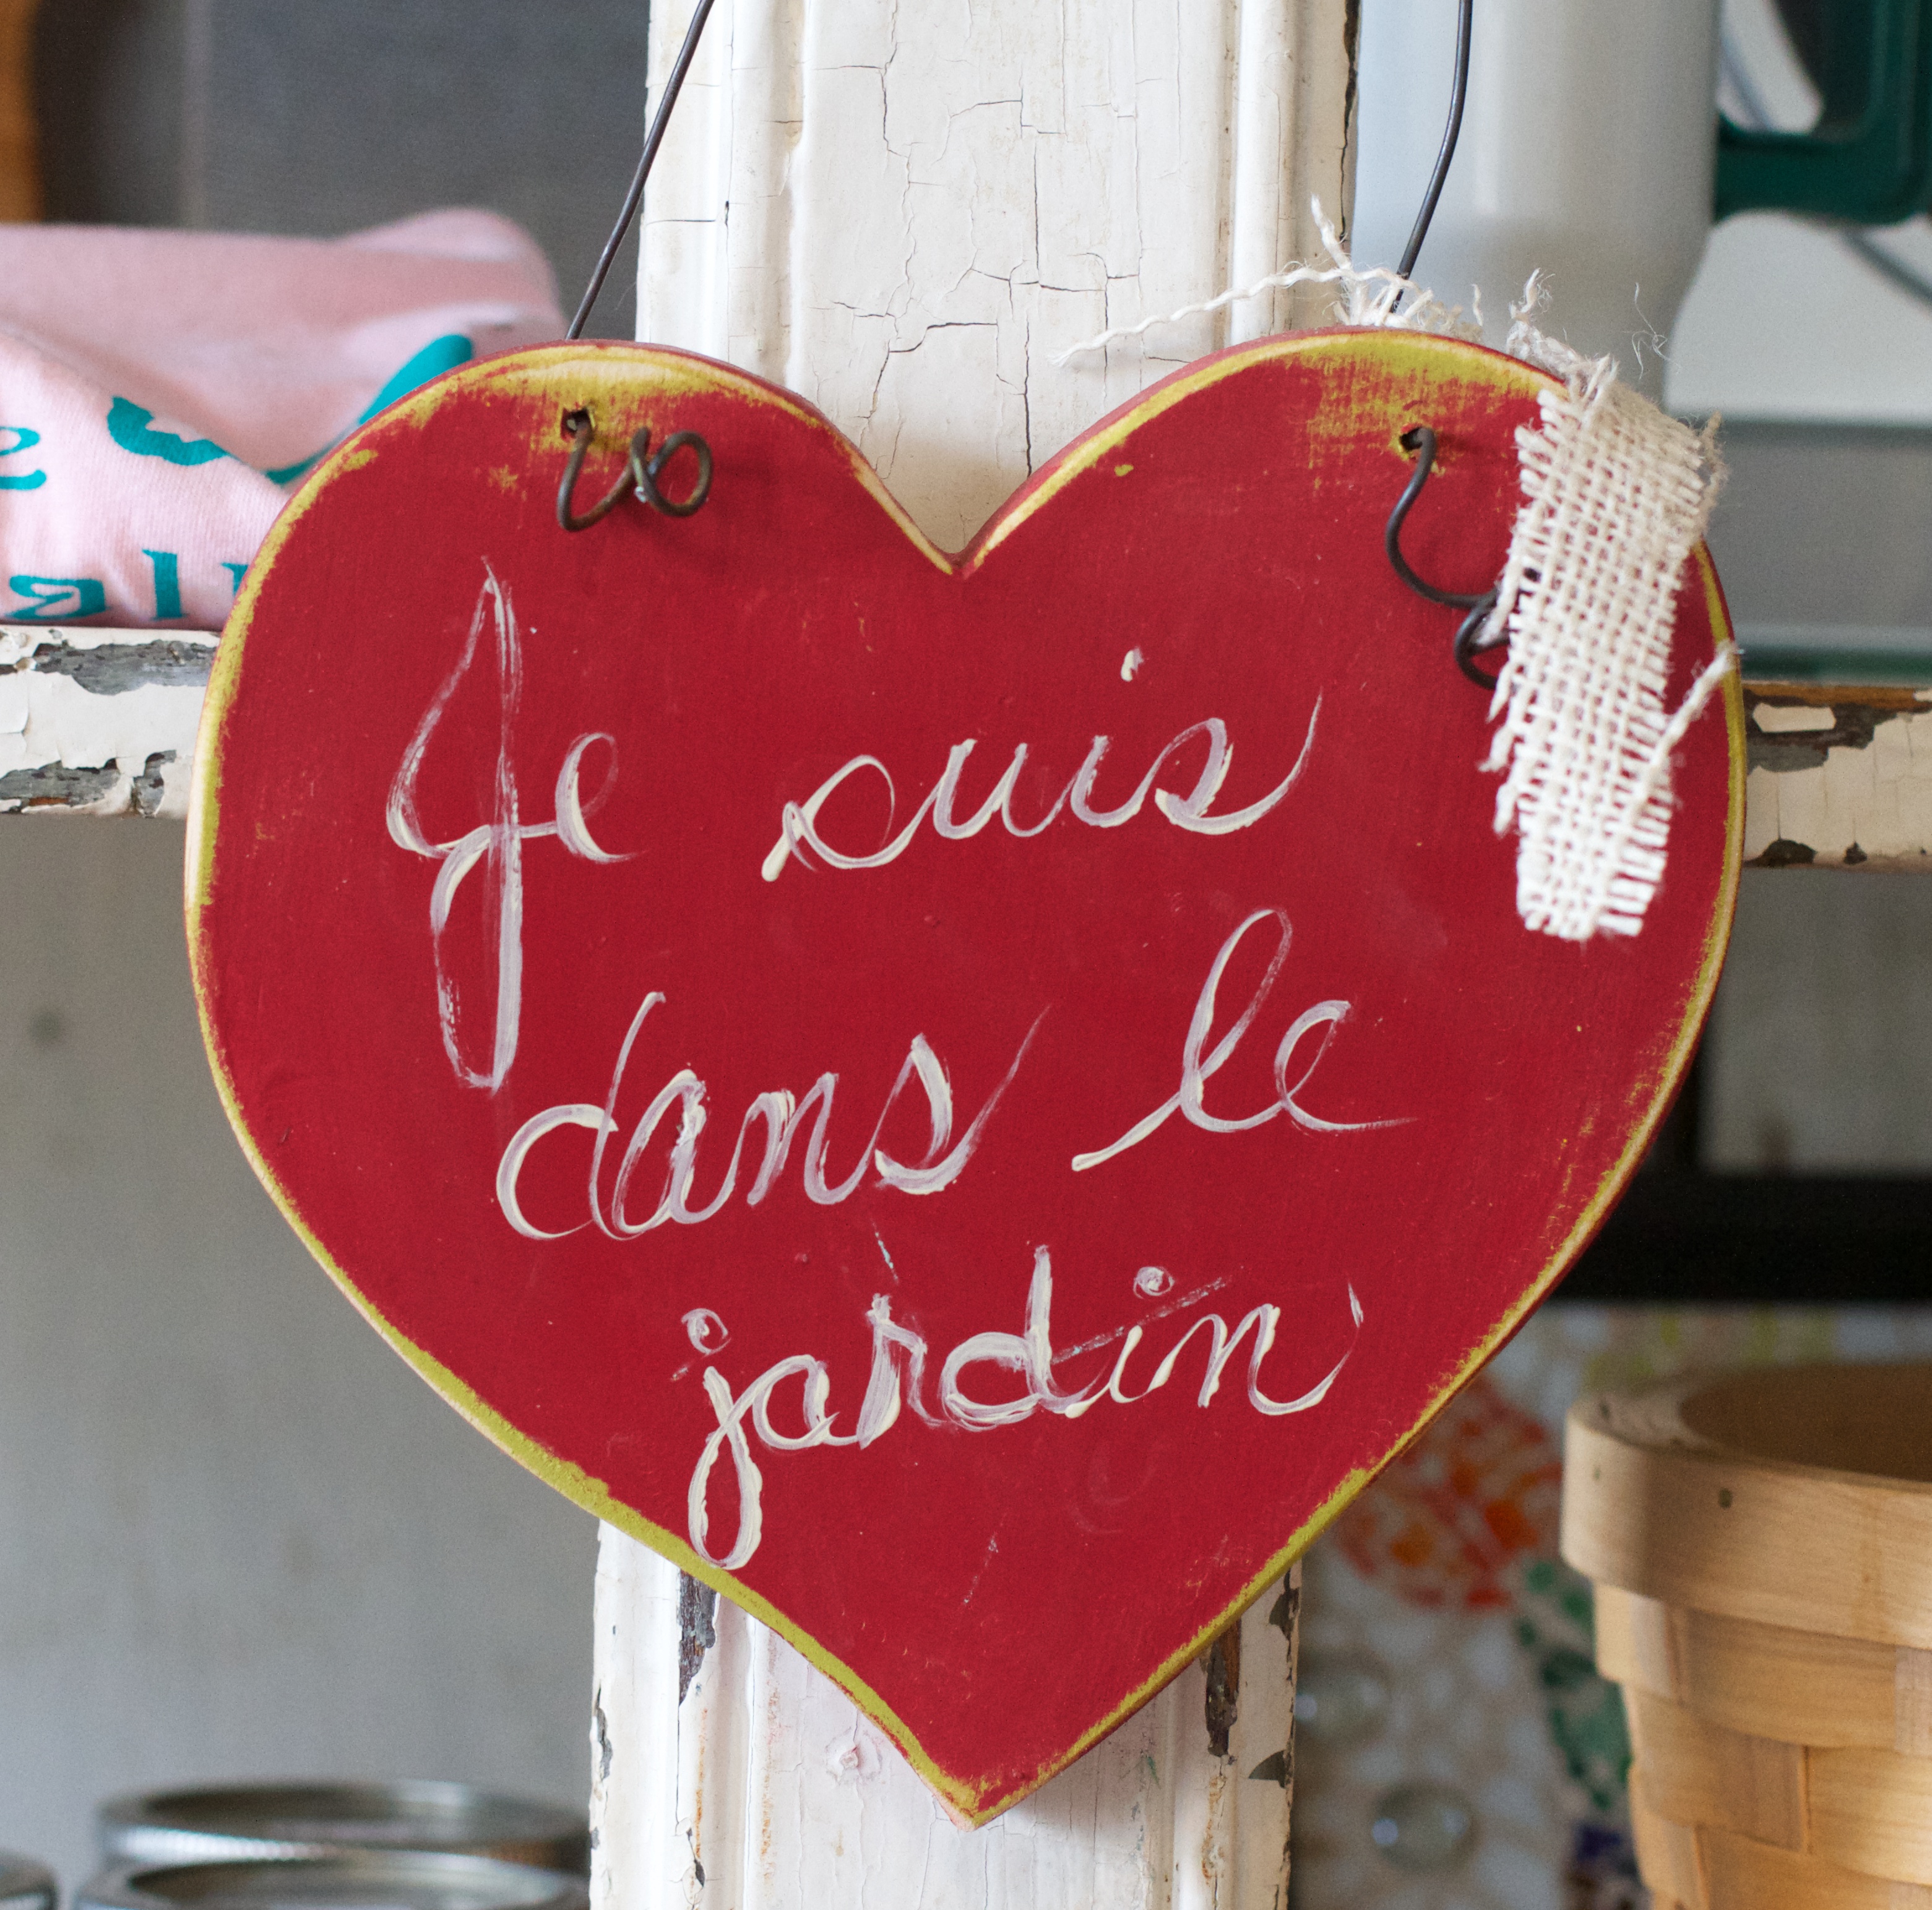
love, red, color, holiday, pink, christmas, human body, organ, randallhouse, emotion, valentine's day